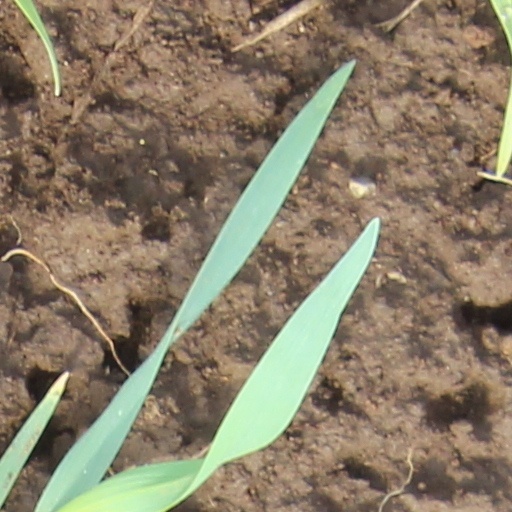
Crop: wheat